List of Brigham Young University residence halls

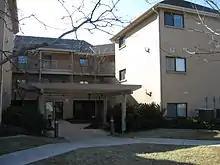
Foreign Language Student Residence at BYU

Brigham Young University's Foreign Language Student Residence (FLSR) program was established in 1978 as a three-house off-campus residence center dedicated to the study of Russian and Italian. Due to the success of these houses, the program expanded from three houses to one specially designed complex in 1991. Each apartment houses 6 students: 5 students who are studying the same language and a native speaker. Each student agrees to only speak the apartment's assigned language during the school year while in the apartment.